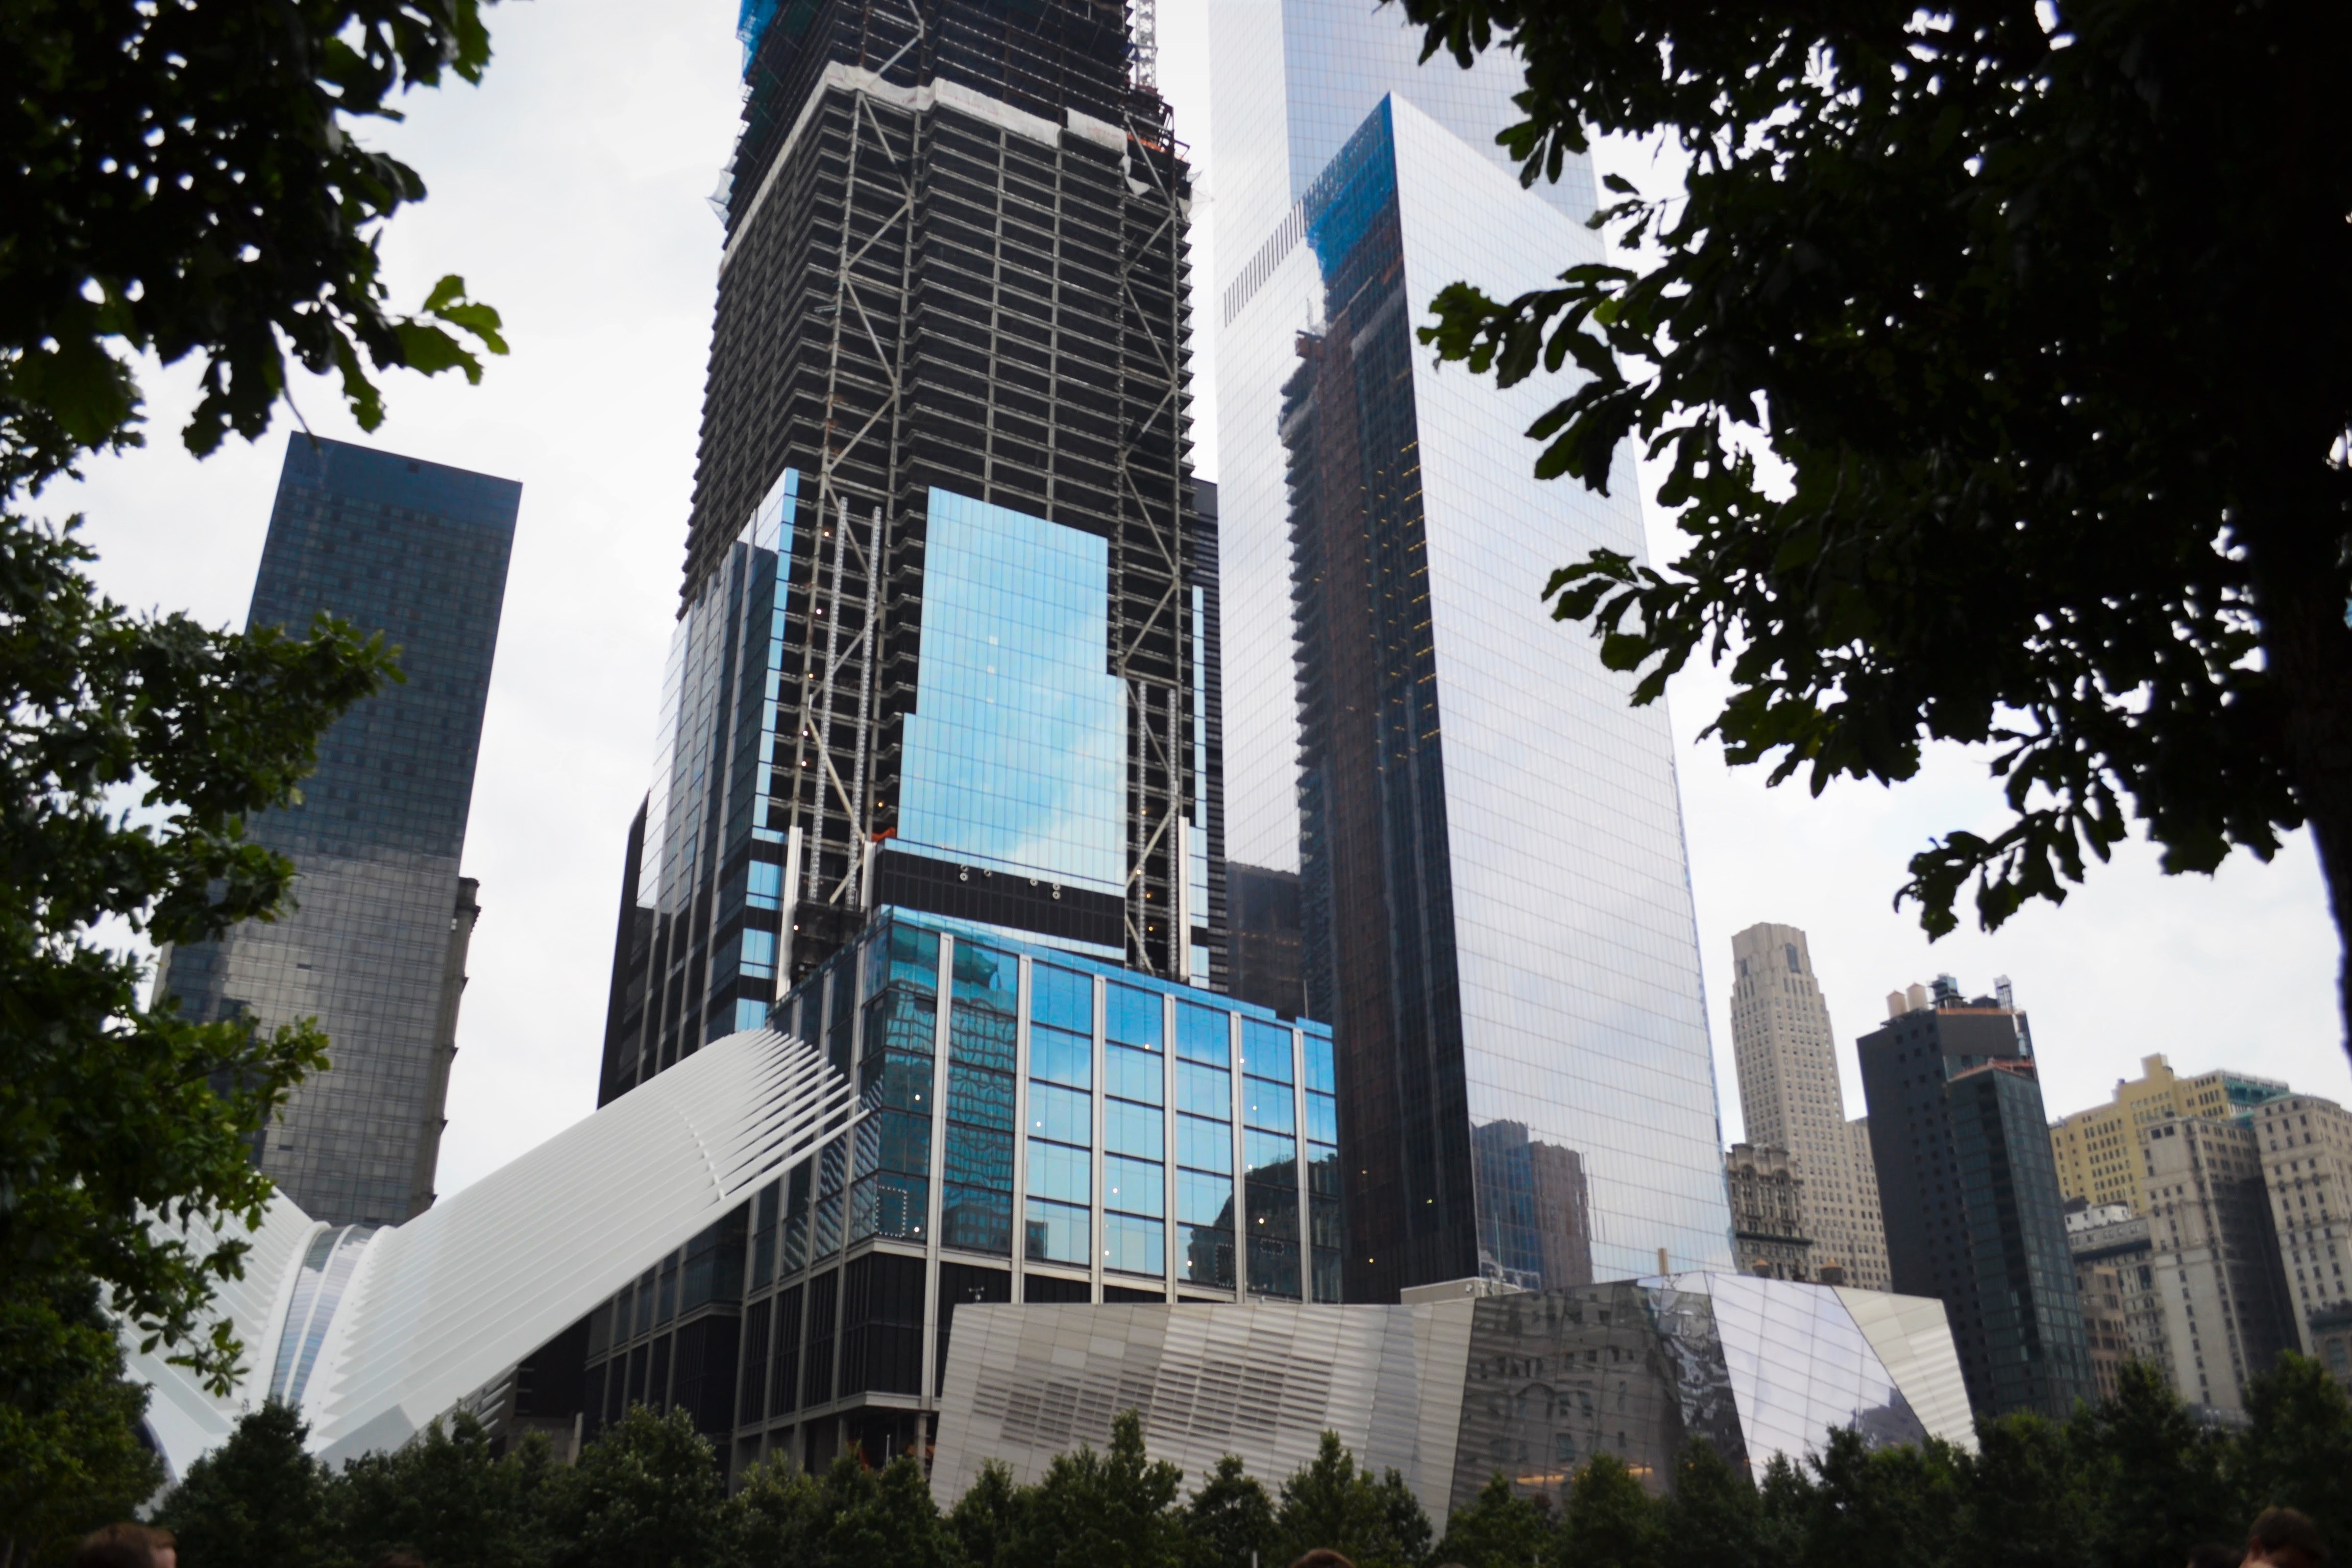
architecture, skyline, building, city, skyscraper, downtown, tower, landmark, facade, tower block, headquarters, metropolis, neighbourhood, urban area, human settlement, metropolitan area